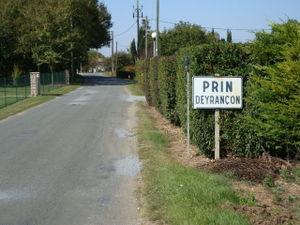
promenade
Prin-Deyrançon est une commune du centre-ouest de la France située dans le département des Deux-Sèvres en région Nouvelle-Aquitaine.